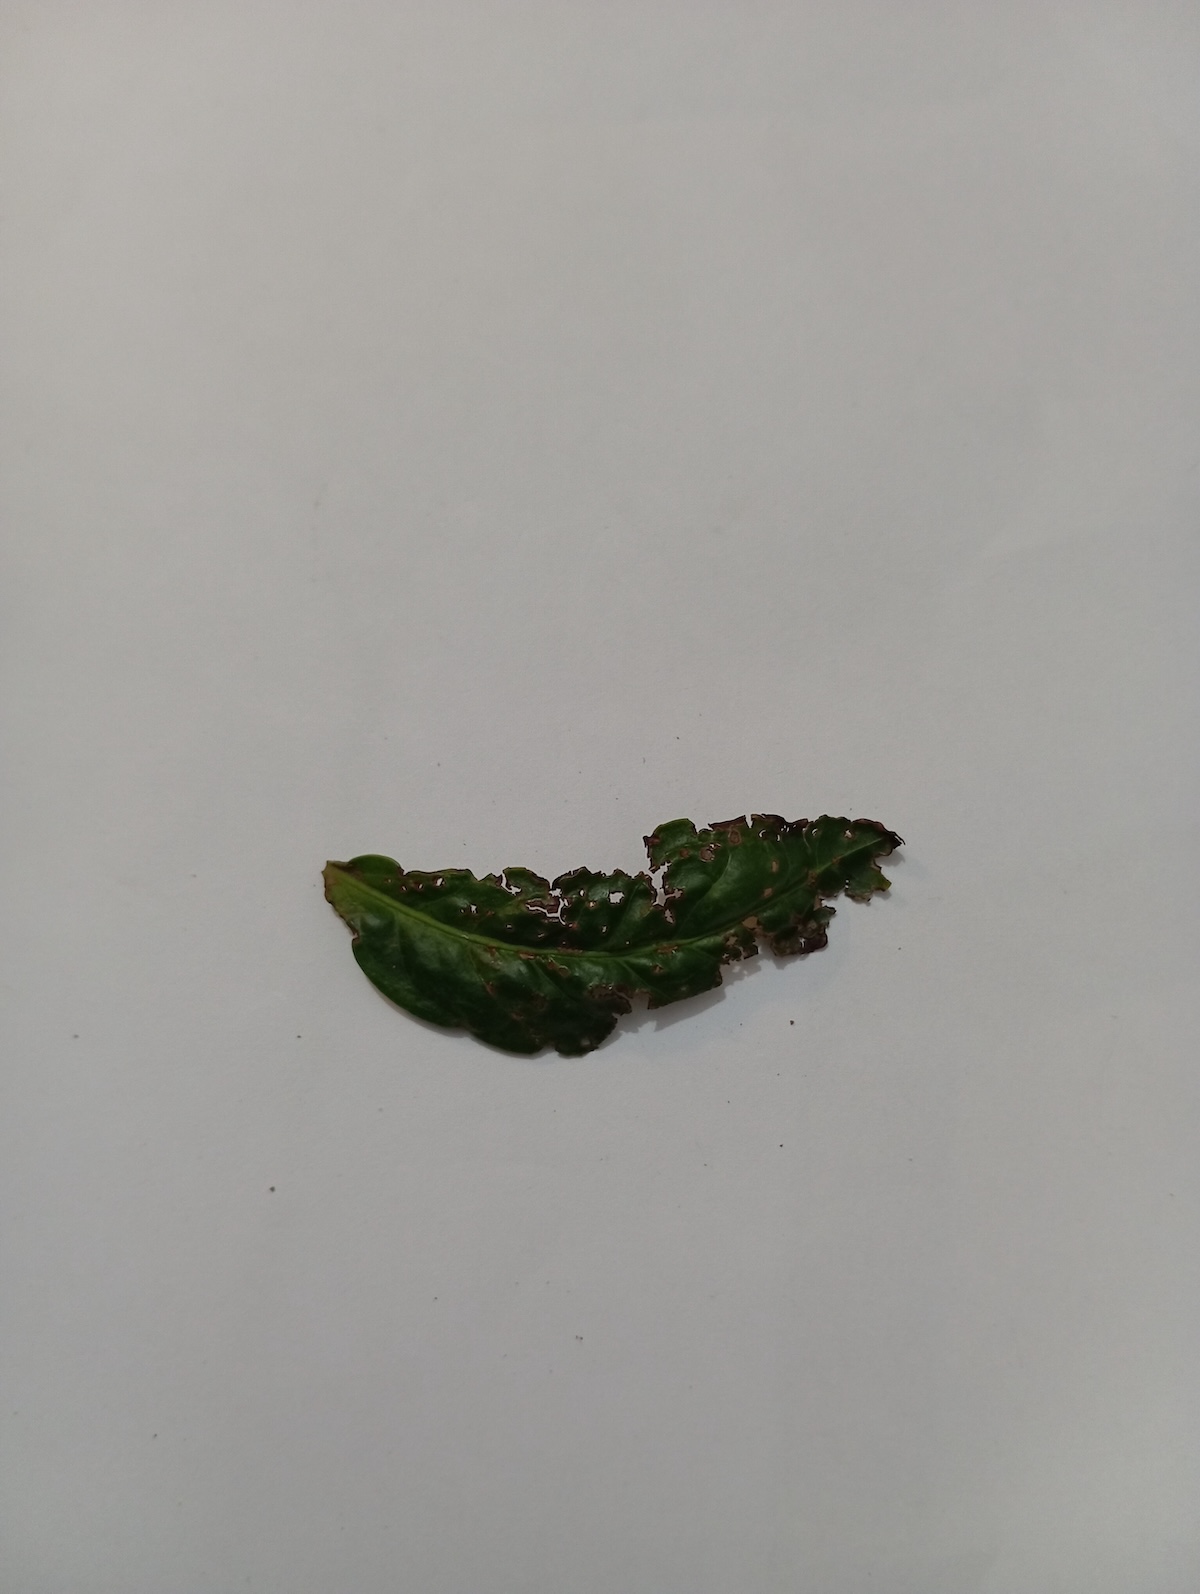
Label: Green mirid bug